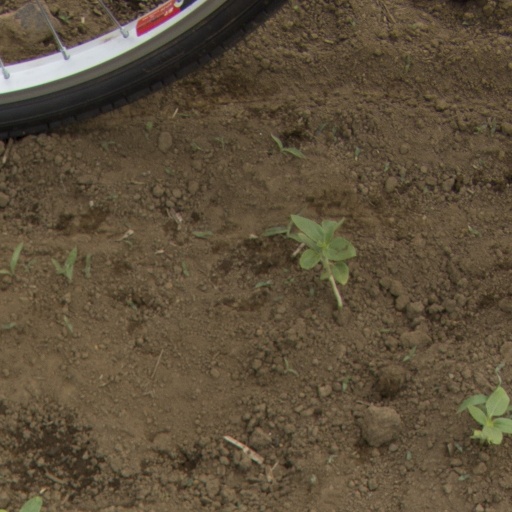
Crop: Jerusalem artichoke